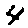
Label: 4